Raymond C. Fisher

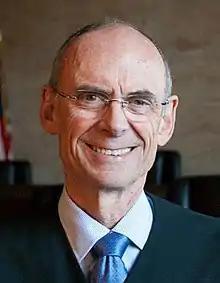
Fisher in 2014

Raymond Corley Fisher (July 12, 1939 – February 29, 2020) was a United States circuit judge of the United States Court of Appeals for the Ninth Circuit.